How Do You Measure a Year?

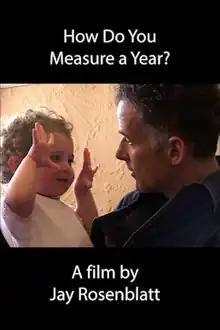
Official poster

How Do You Measure a Year? is a 2021 American short documentary film directed by Jay Rosenblatt. The documentary film is about a father–daughter relationship. The title comes from lyrics of the track "Seasons of Love" from the 1996 Pulitzer Prize–winning musical "Rent". The film was nominated for the 95th Academy Awards in Academy Award for Best Documentary Short Film category. It was also screened in August 2021 at the 74th Locarno Film Festival.